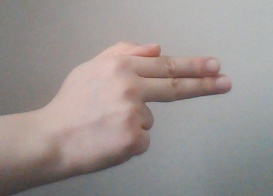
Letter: ghain